Noises Off

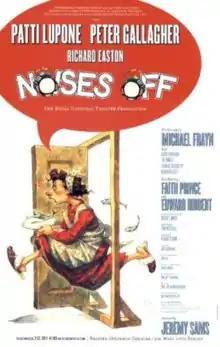
Poster for the 2001 Broadway revival

Noises Off is a 1982 farce by the English playwright Michael Frayn.